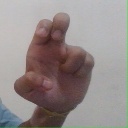
अक्षर: अ